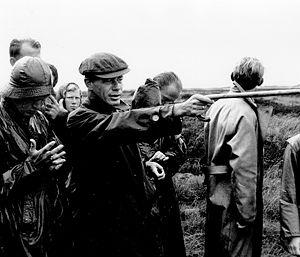
Tyge Wittrock Böcher est un botaniste danois qui fut professeur de botanique à l'université de Copenhague de 1954 à 1979 et spécialiste notamment de phytogéographie. Le professeur Böcher est le fondateur de Flora Europaea. Il laisse plus de 250 publications, livres et articles.